William W. Orme

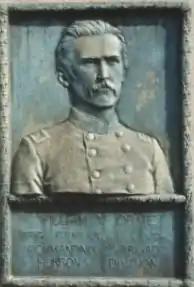
Bronze relief portrait of Brig. Gen. William W. Orme by T. A. R. Kitson at Vicksburg National Military Park, 1917

Brigadier General William Ward Orme (1832-1866) was born in Washington, D.C. in 1832. He moved to Bloomington, Illinois, in McLean County, prior to 1860 where he practiced law in the law firm of Swett & Orme. His partner was Leonard Swett. While practicing law in Illinois he caught the attention of Abraham Lincoln who called Orme the most promising lawyer in Illinois.